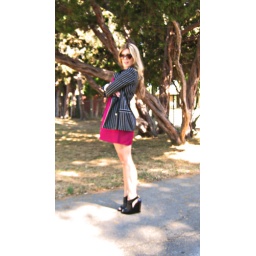
vintage striped blazer over cynthia steffe dress